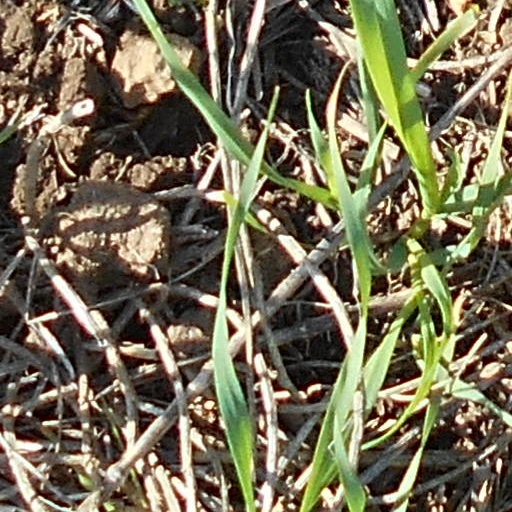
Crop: wheat